Phyllophora

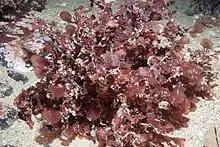
"Phyllophora crispa"

, the World Register of Marine Species included the following species in the genus "Phyllophora":